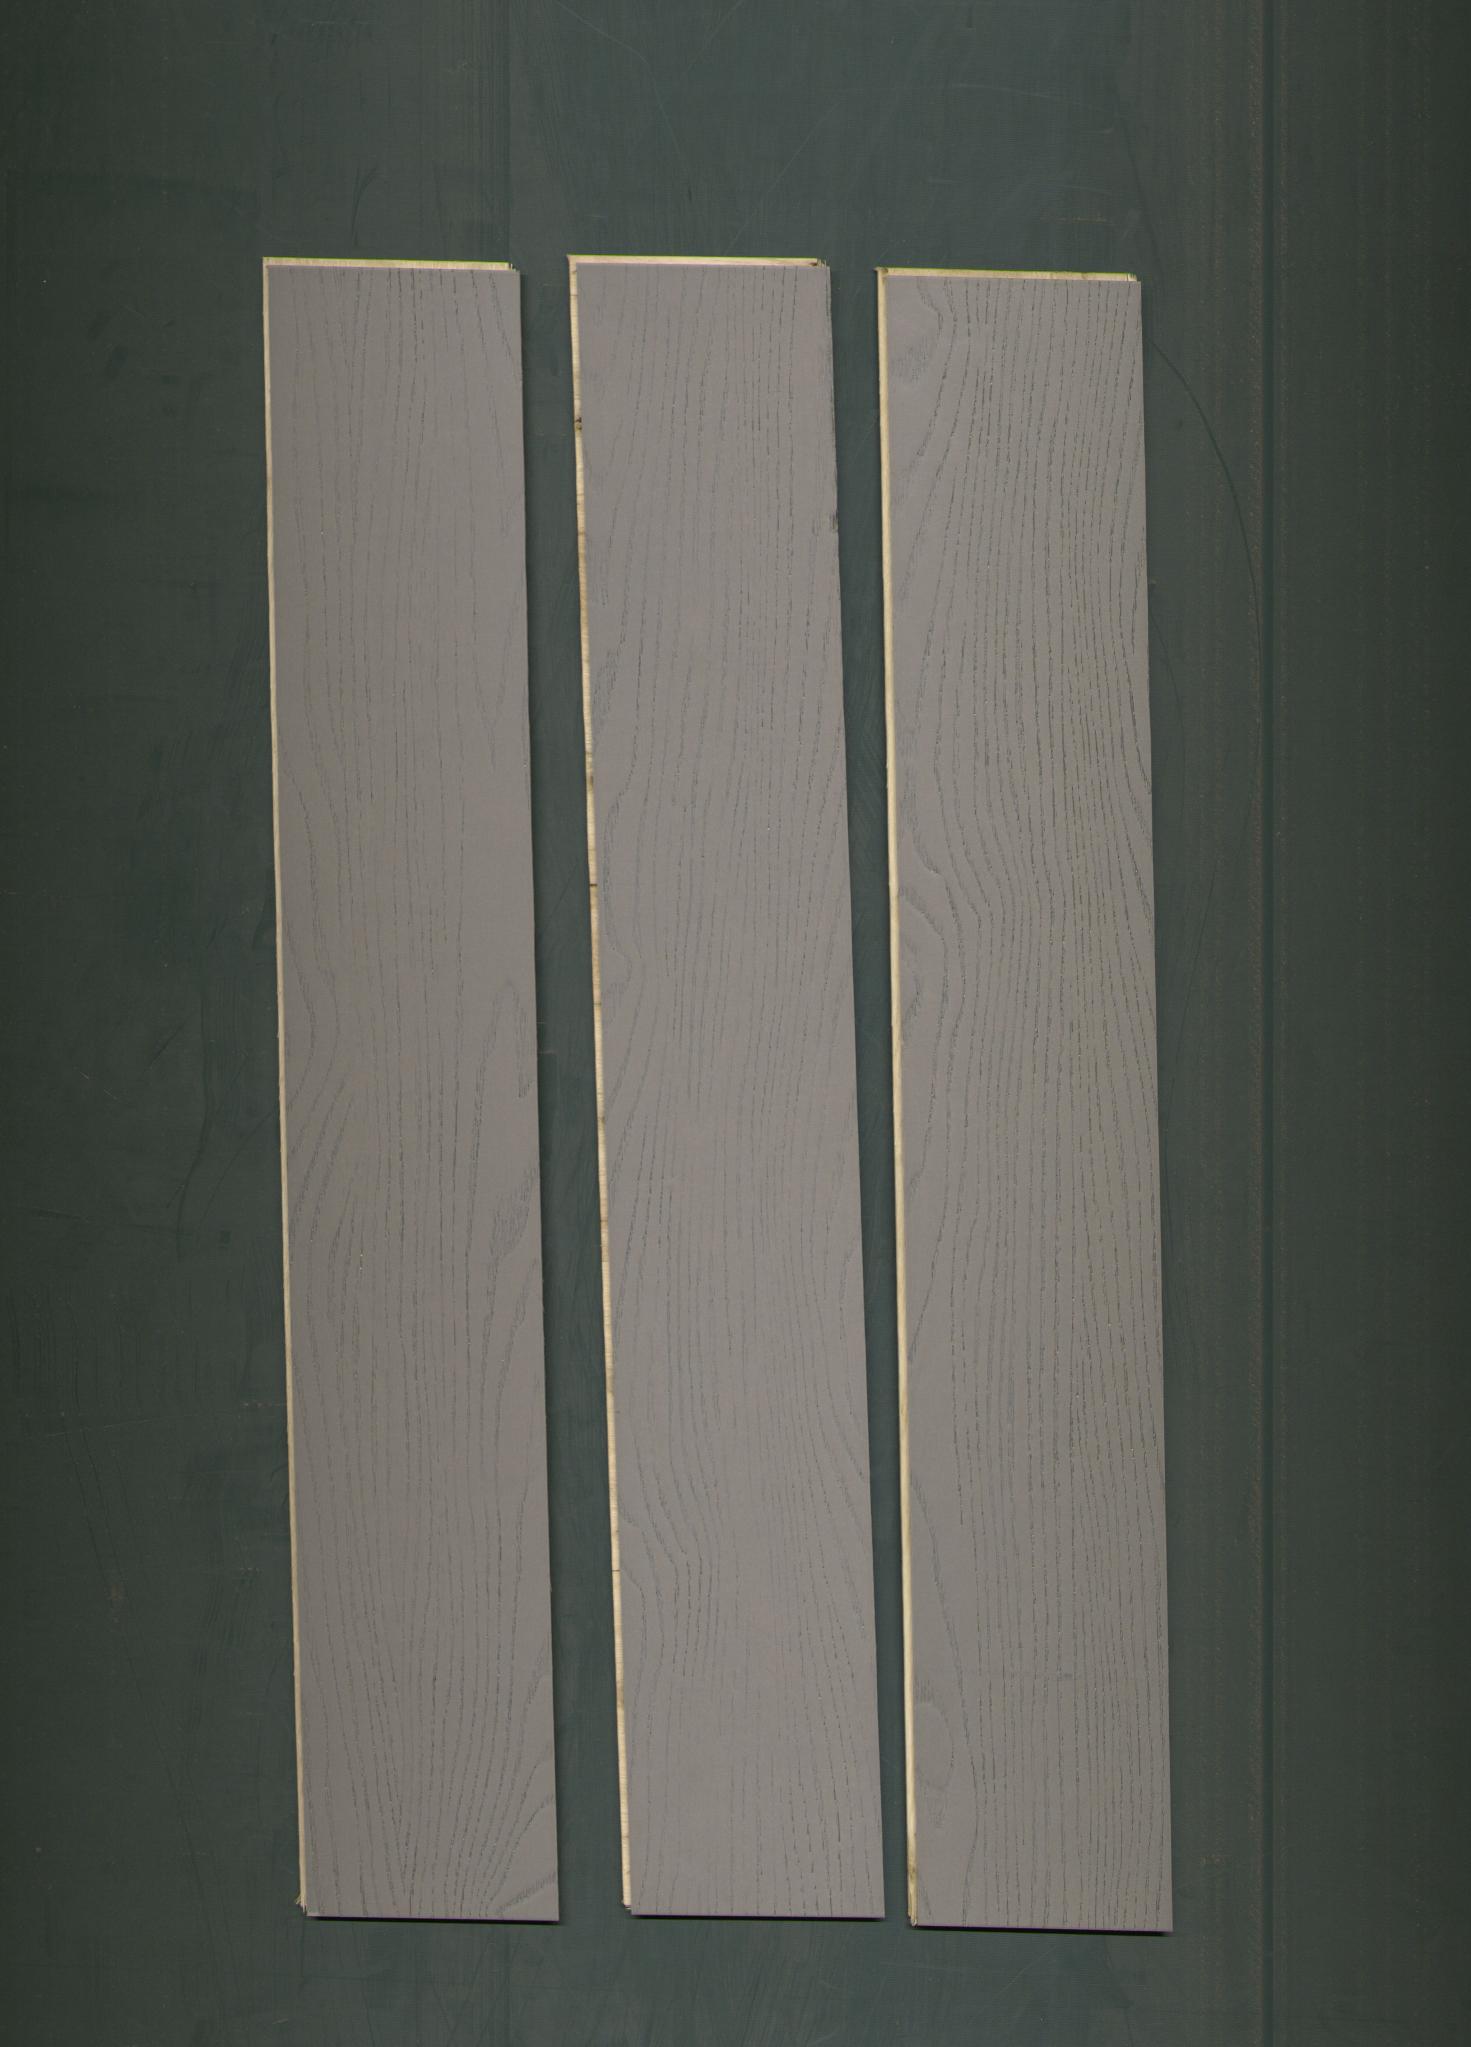
Label: mixers